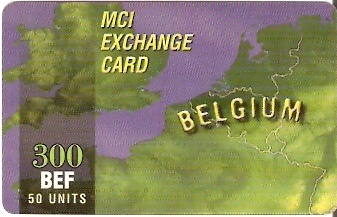
BEL-PRE-MCI-0001 - Mapa
Brand: Telecartofilia Furtado
Category: Electronics > Communications > Telephony > Mobile & Smart Phone Accessories > Mobile Phone Pre-Paid Cards & SIM Cards > Mobile Phone Pre-Paid Cards